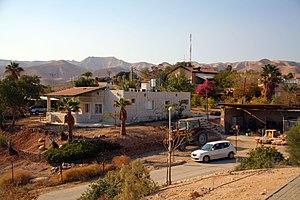
Vered Yeriho est un moshav et une colonie israélienne située près de Jéricho dans la vallée du Jourdain. Administrativement, elle relève du conseil régional de Megilot. Elle compte 252 habitants en 2016.